Leonid Kinskey

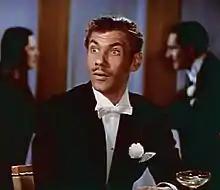
Kinskey in "That Night in Rio" (1941)

Kinskey performed in episodes on no less than three dozen television series between the 1950s and early 1970s. His first appearances on the "small screen" were in 1954 on "Passport to Danger", "The Spike Jones Show", and "Lux Video Theater." In 1962, he portrayed a visiting Soviet dignitary (with most of his dialogue in Russian) in the episode "The Good Will Tour" on the sitcom "The Real McCoys".